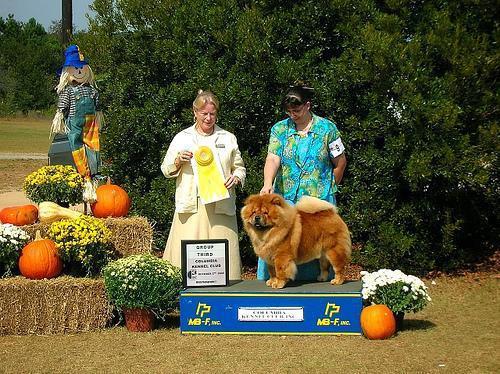
chow